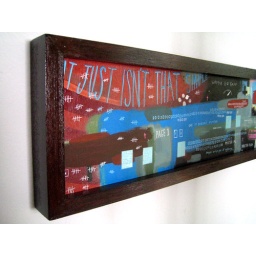
Mixed medium on canvas in wooden frame with glass